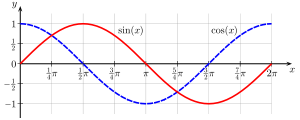
En mathématiques, les fonctions trigonométriques sont des fonctions dont la variable est une mesure d'angle. Elles permettent de relier les longueurs des côtés d'un triangle en fonction de la mesure des angles aux sommets. Plus généralement, les fonctions trigonométriques sont importantes pour étudier les triangles et les polygones, les cercles et modéliser des phénomènes périodiques.